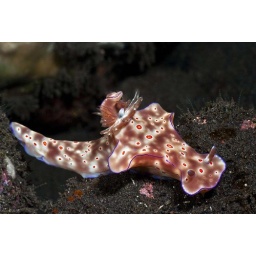
White cross shaped Ceratosoma Nudibranch with cream blotches and red spots under water.